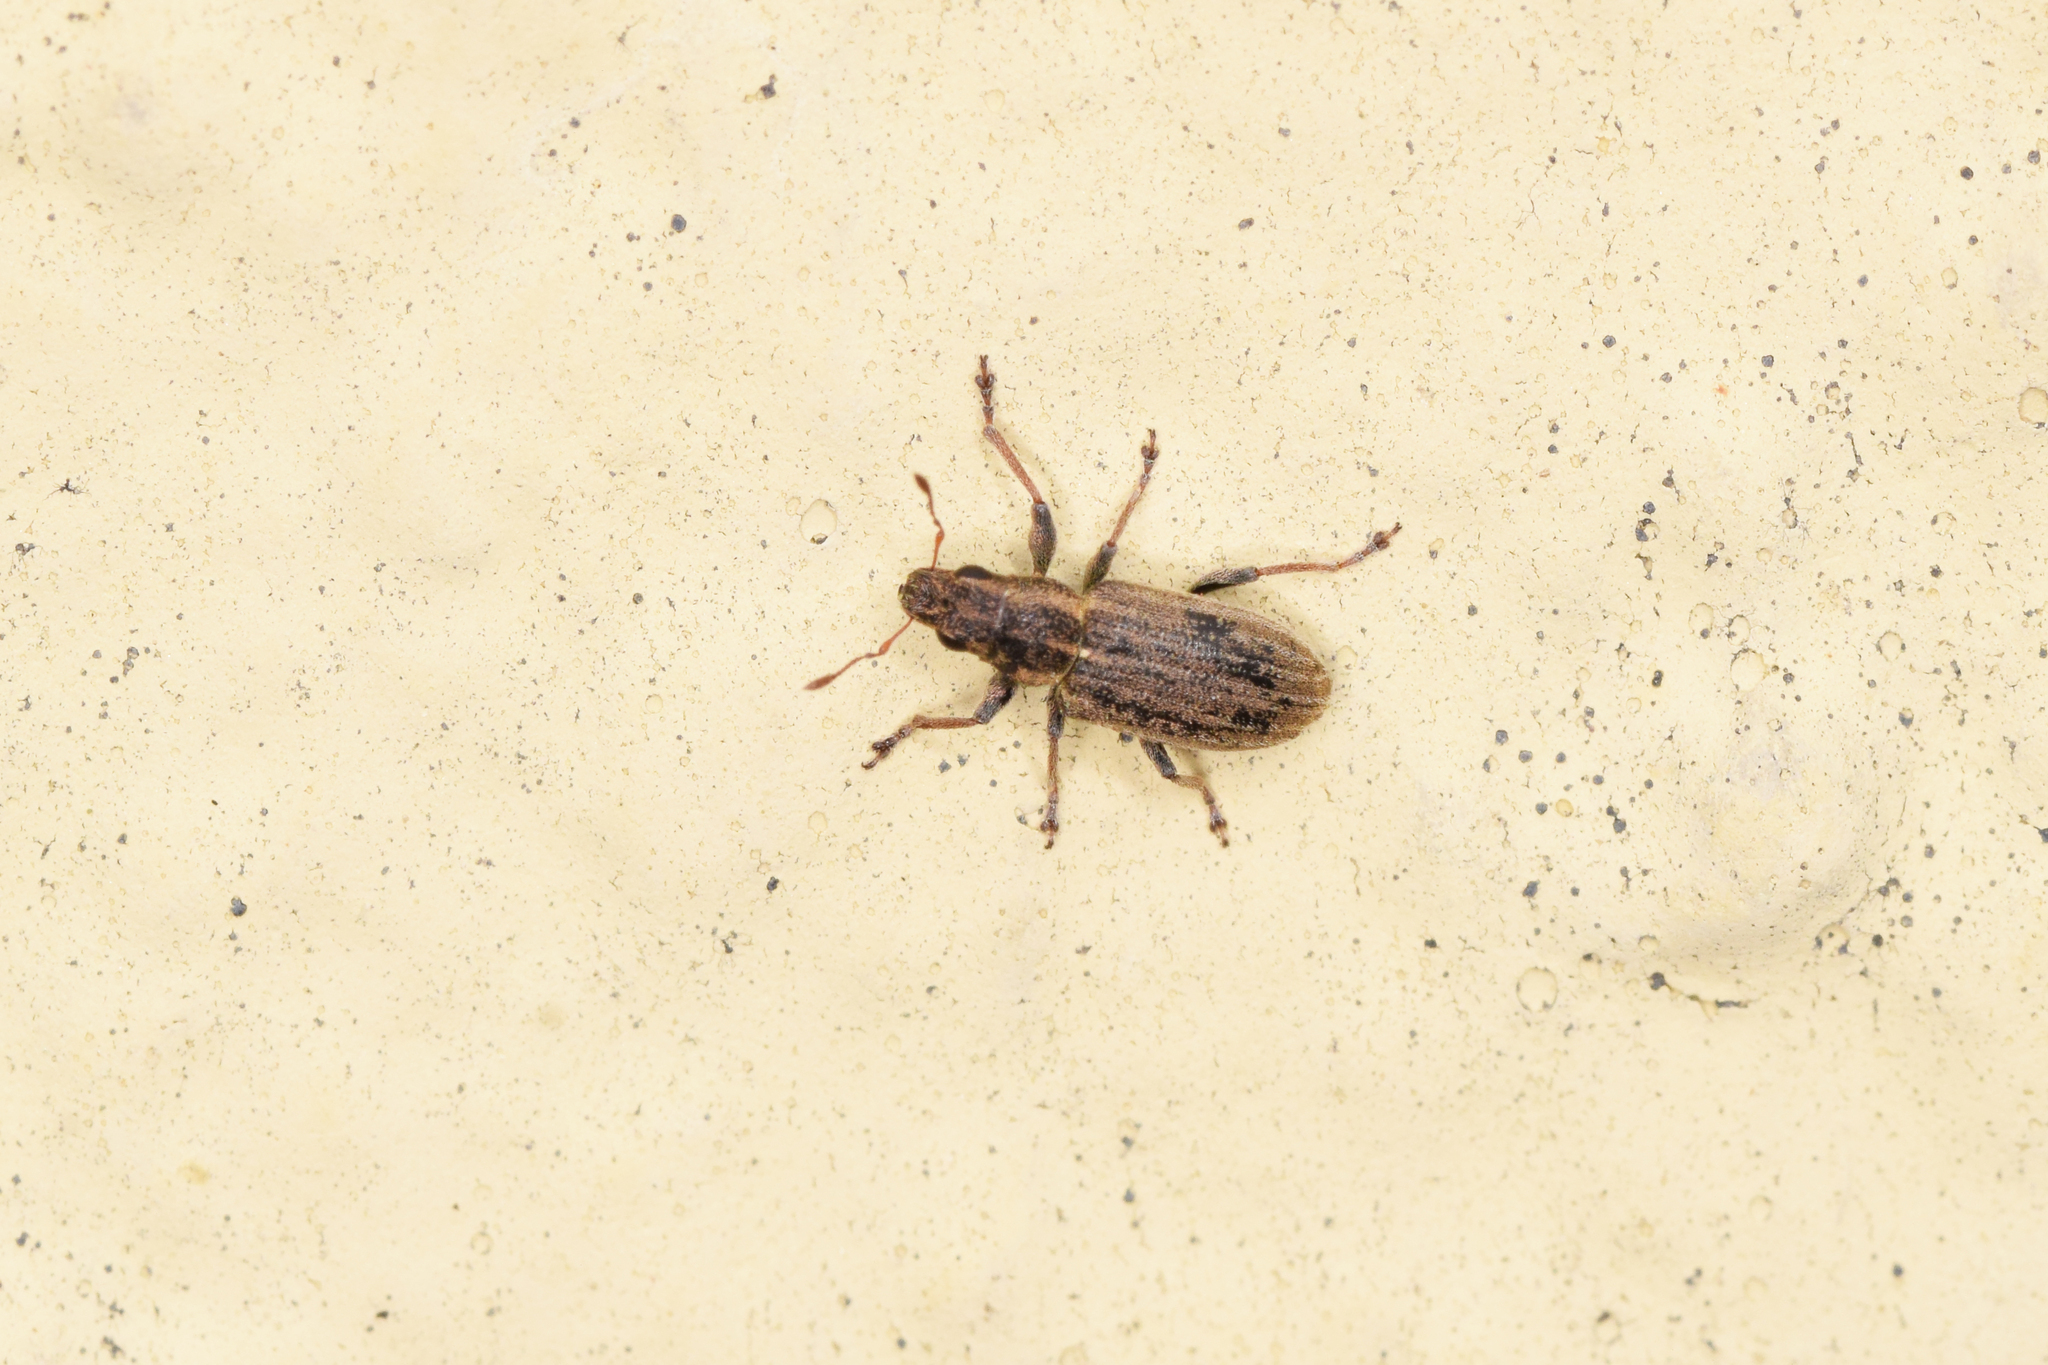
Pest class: pea_leaf_weevil